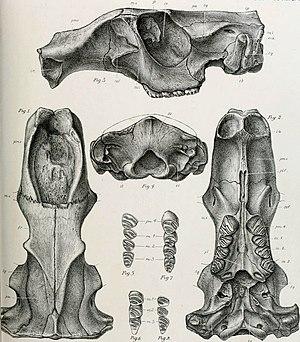
Trogontherium est un genre fossile de rongeurs de la famille des Castoridae.